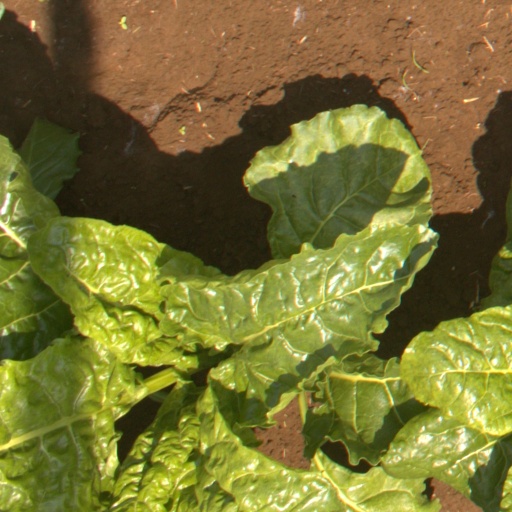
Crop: sugar beet